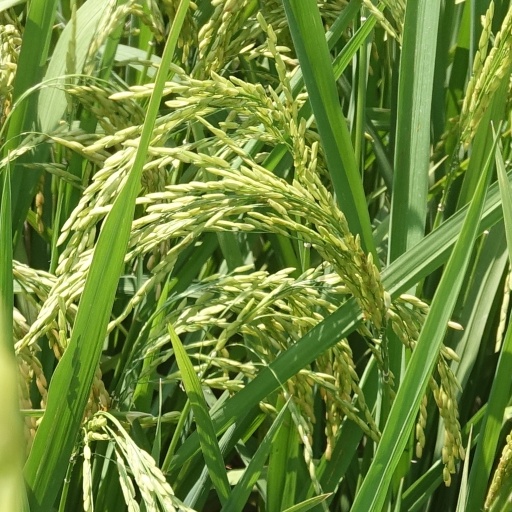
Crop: rice